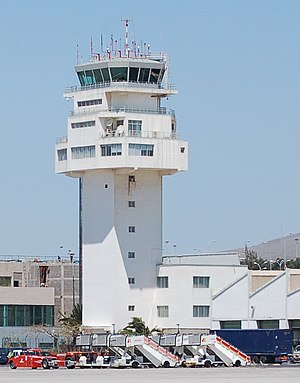
Tenerife Syd Lufthavn
Tenerife Syd Lufthavn er en international lufthavn der ligger på den sydlige del af den spanske ø Tenerife, ved de Kanariske Øer. I 2011 ankom 8.656.480 passagerer til lufthavnen og den håndterede 58.093 flybevægelser, hvilket gør den til Tenerifes travleste efter Tenerife Nord Lufthavn ved Santa Cruz i nord. Syd lufthavnen er base for de fleste rute- og charterflyvninger til øen.